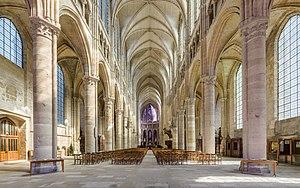
La basilique-cathédrale Saint-Gervais-et-Saint-Protais est une cathédrale catholique romaine de style gothique classique située à Soissons dans le département français de l'Aisne en région Hauts-de-France, à 99 km au nord-est de Paris.